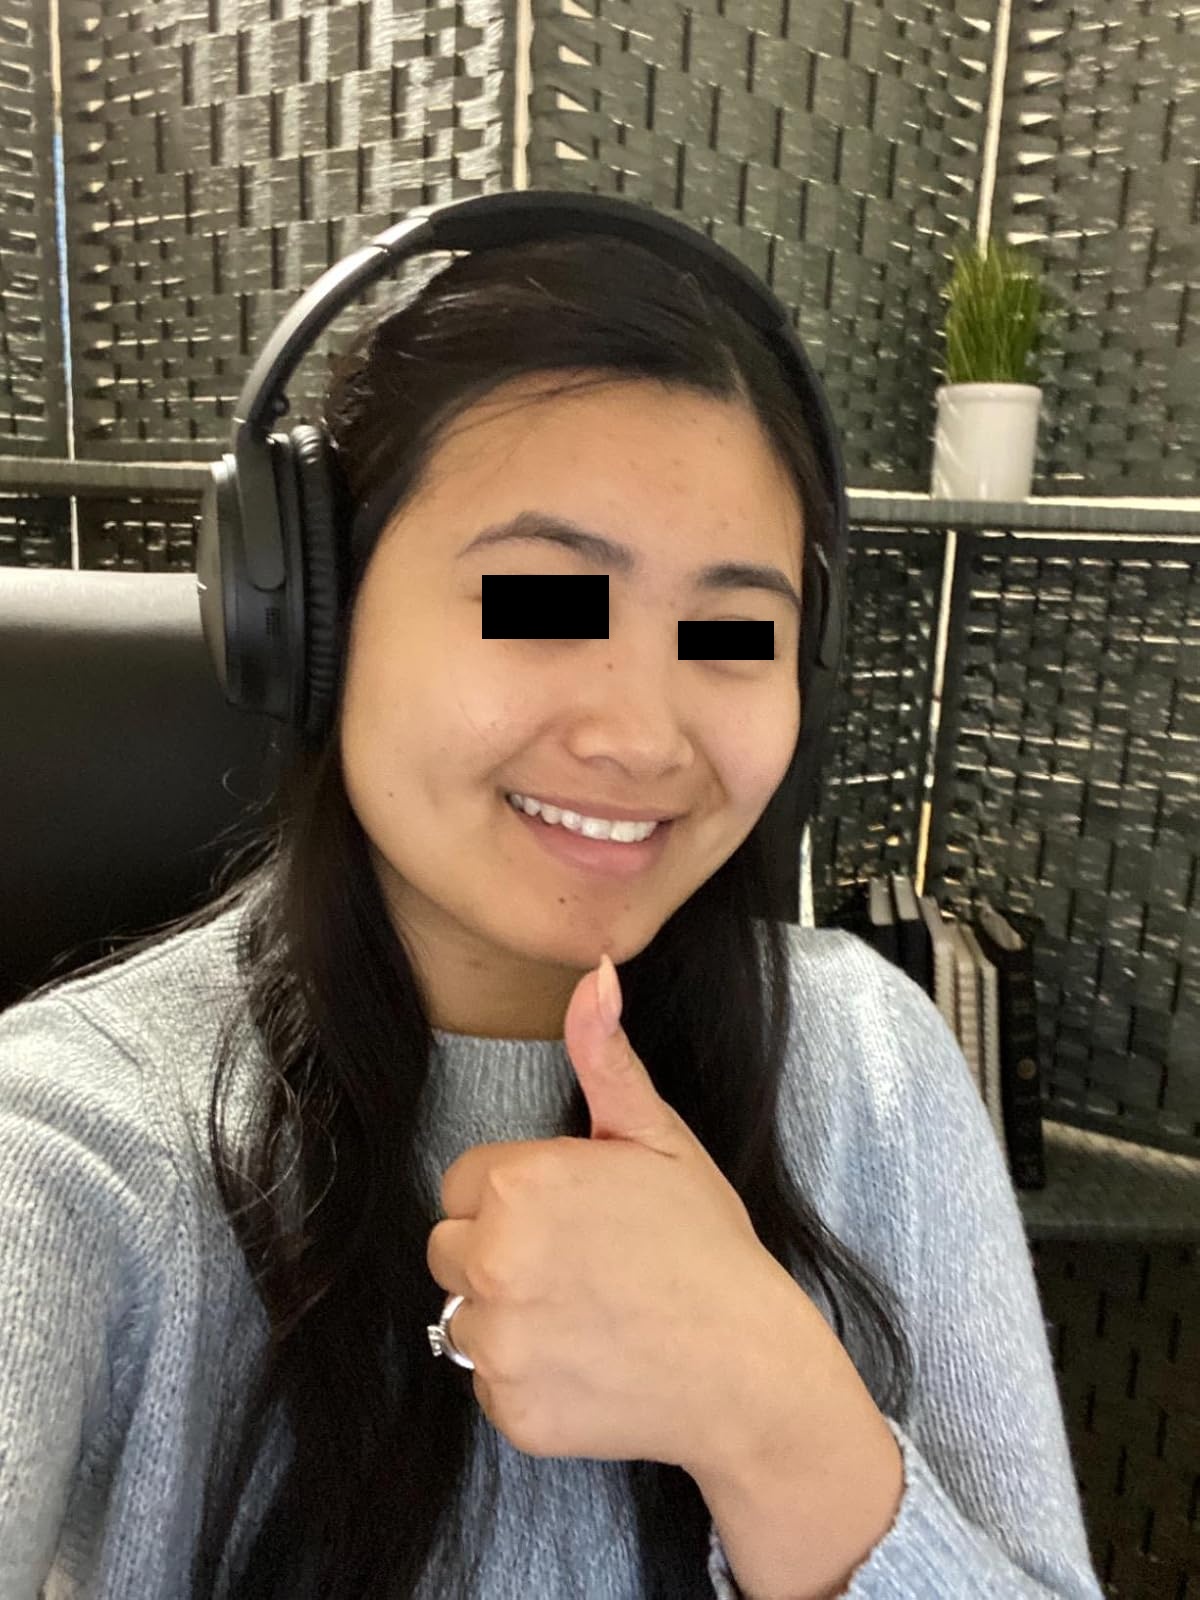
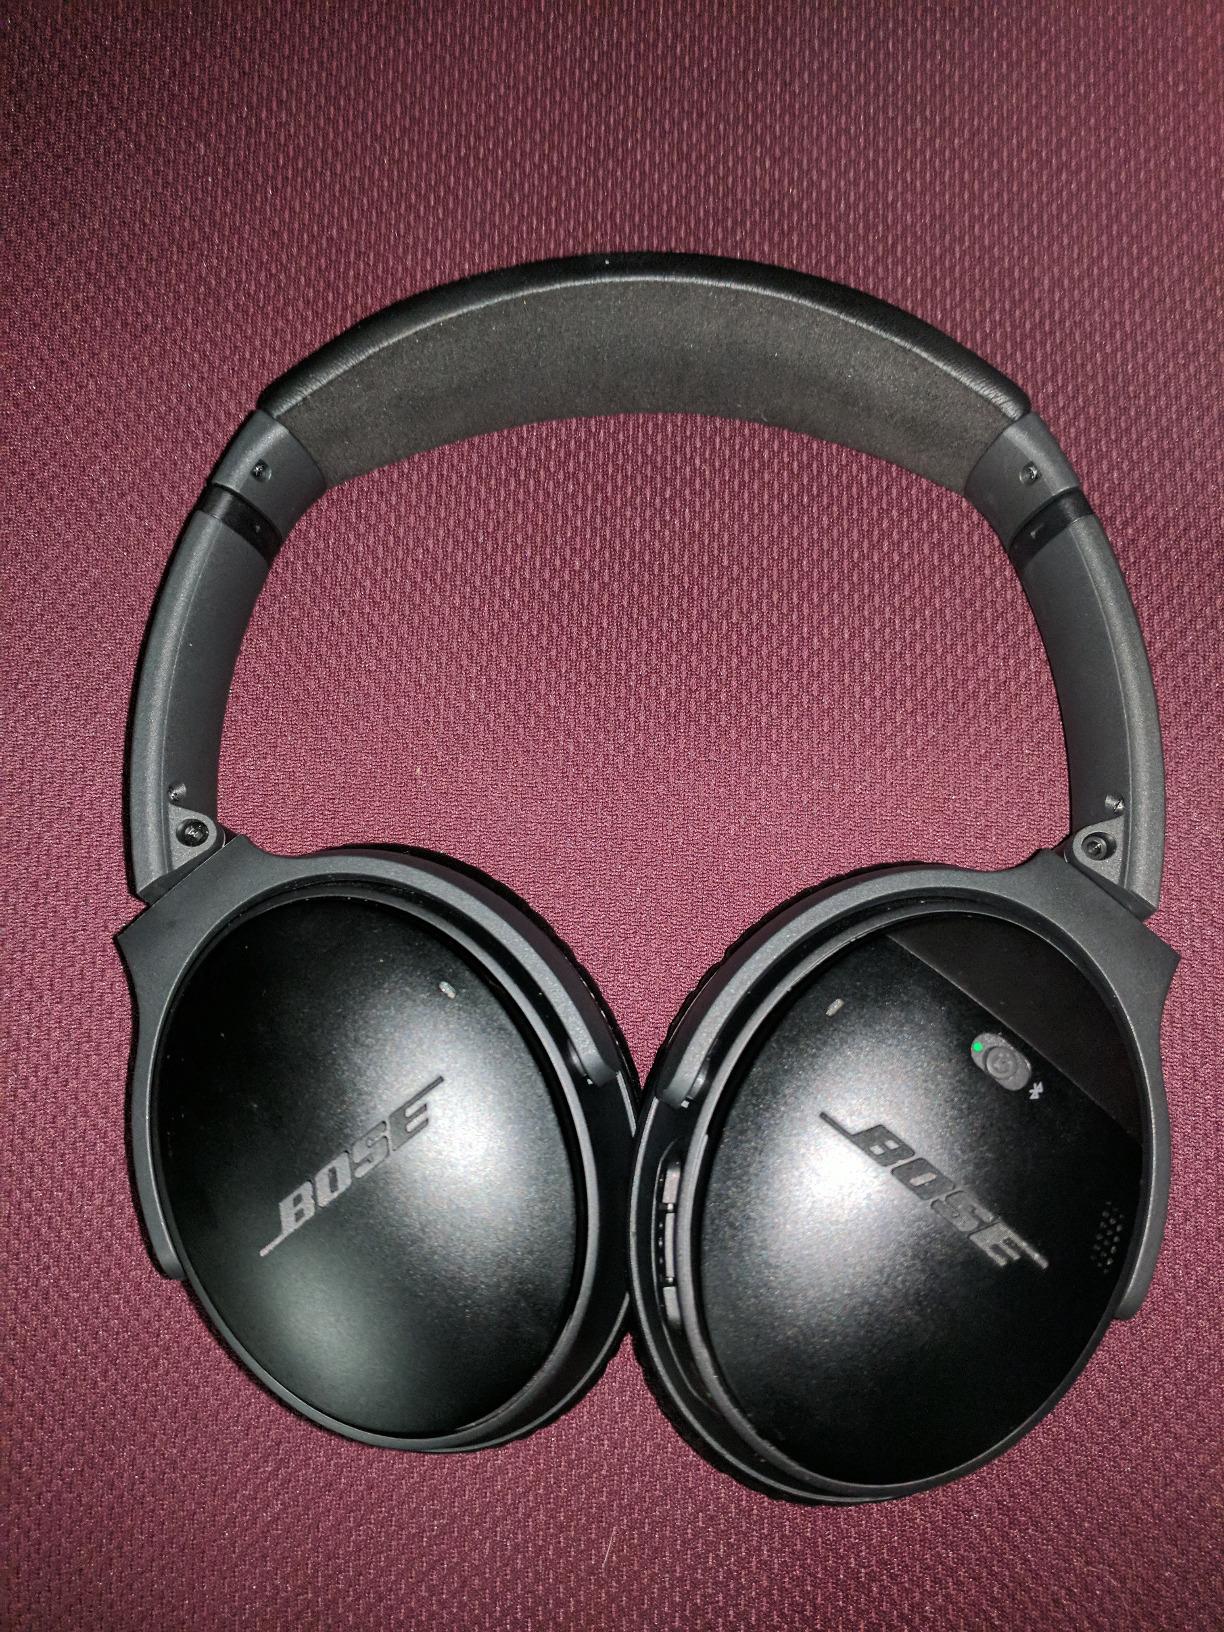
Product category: headphones
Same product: yes